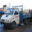
Label: truck